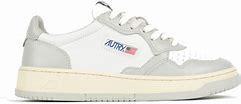
Brand: Autry
Model: Action Shoes Autry Action Autry 01